2010 Giro d'Italia

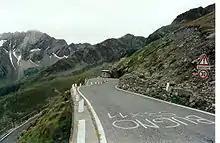
A curving, ascending road, up against a rocky hillside. There is writing in Italian on the road, a sign on the roadside, and further mountaintops visible in the background.

Australian riders won each of the lesser jersey awards. Evans won the points classification, represented in 2010 with a red jersey in a return to the original colour scheme for the three minor classifications that reflected the colours of the Italian flag. Evans's victory came about by way of nine top-ten finishes, including a stage win, over the course of the race. This classification was tightly contested throughout the race; six different riders held the jersey, and it changed hands nine times. Matthew Lloyd of won the green jersey for the mountains classification, taking maximum mountains points during his stage-winning breakaway in stage 6. He made morning breakaways later on in mountain stages to take points on other climbs and consolidate his lead. Porte won the white jersey as best young rider, holding it for all but three stages. Success was widespread among the 22 teams in the race. In sharp contrast to the 2009 Giro, the only rider to win multiple stages in this year's race was Farrar, who took the sprint finishes to stages 2 and 10. , , , , , , , and each won one stage. had two stage wins, first with Wouter Weylandt in a depleted sprint finish to stage 3 in the Netherlands, and two stages later Jérôme Pineau led a winning breakaway across the finish line. 's Chris Anker Sørensen won stage 8 on Monte Terminillo after figuring into a morning breakaway, and their time trial specialist Gustav Larsson won the final race against the clock in Verona. won multiple sprint stages, first with leadout man Matthew Goss when ace sprinter André Greipel missed out on the opportunity, and later Greipel himself took a win. took back-to-back stage wins, first with Petrov in L'Aquila and then with Filippo Pozzato, who won a 10-man sprint after a late breakaway in stage 12. After there had been no Italian stage winners for the first 11 days of racing, Pozzato's stage win was the first of five in a row and six overall for Italian riders. Nibali and Basso were among those stage winners; as they also won the stage 4 team time trial, theirs was the only squad with more than two stage wins. They also won both teams classifications, the time-based Trofeo Fast Team and the points-based Trofeo Super Team. , , and did not win any stages, but Vinokourov's and Arroyo's stints in the pink jersey and Tom Stamsnijder's win in the "Traguardo Volante" classification meant that they did not come away from the Giro empty-handed. Only , , , , and came away from the Giro with nothing, even though Milram had one of their riders (Paul Voss) wearing the Mountains jersey at some point.